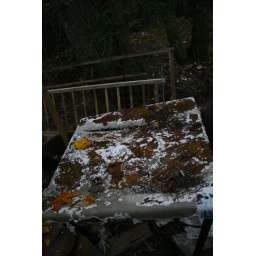
clarence newton road - near blowing rock - october 2008